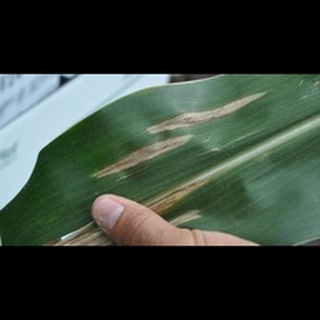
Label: corn_northern_leaf_blight